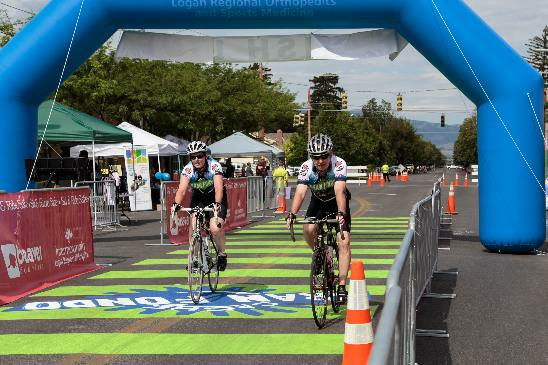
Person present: Yes